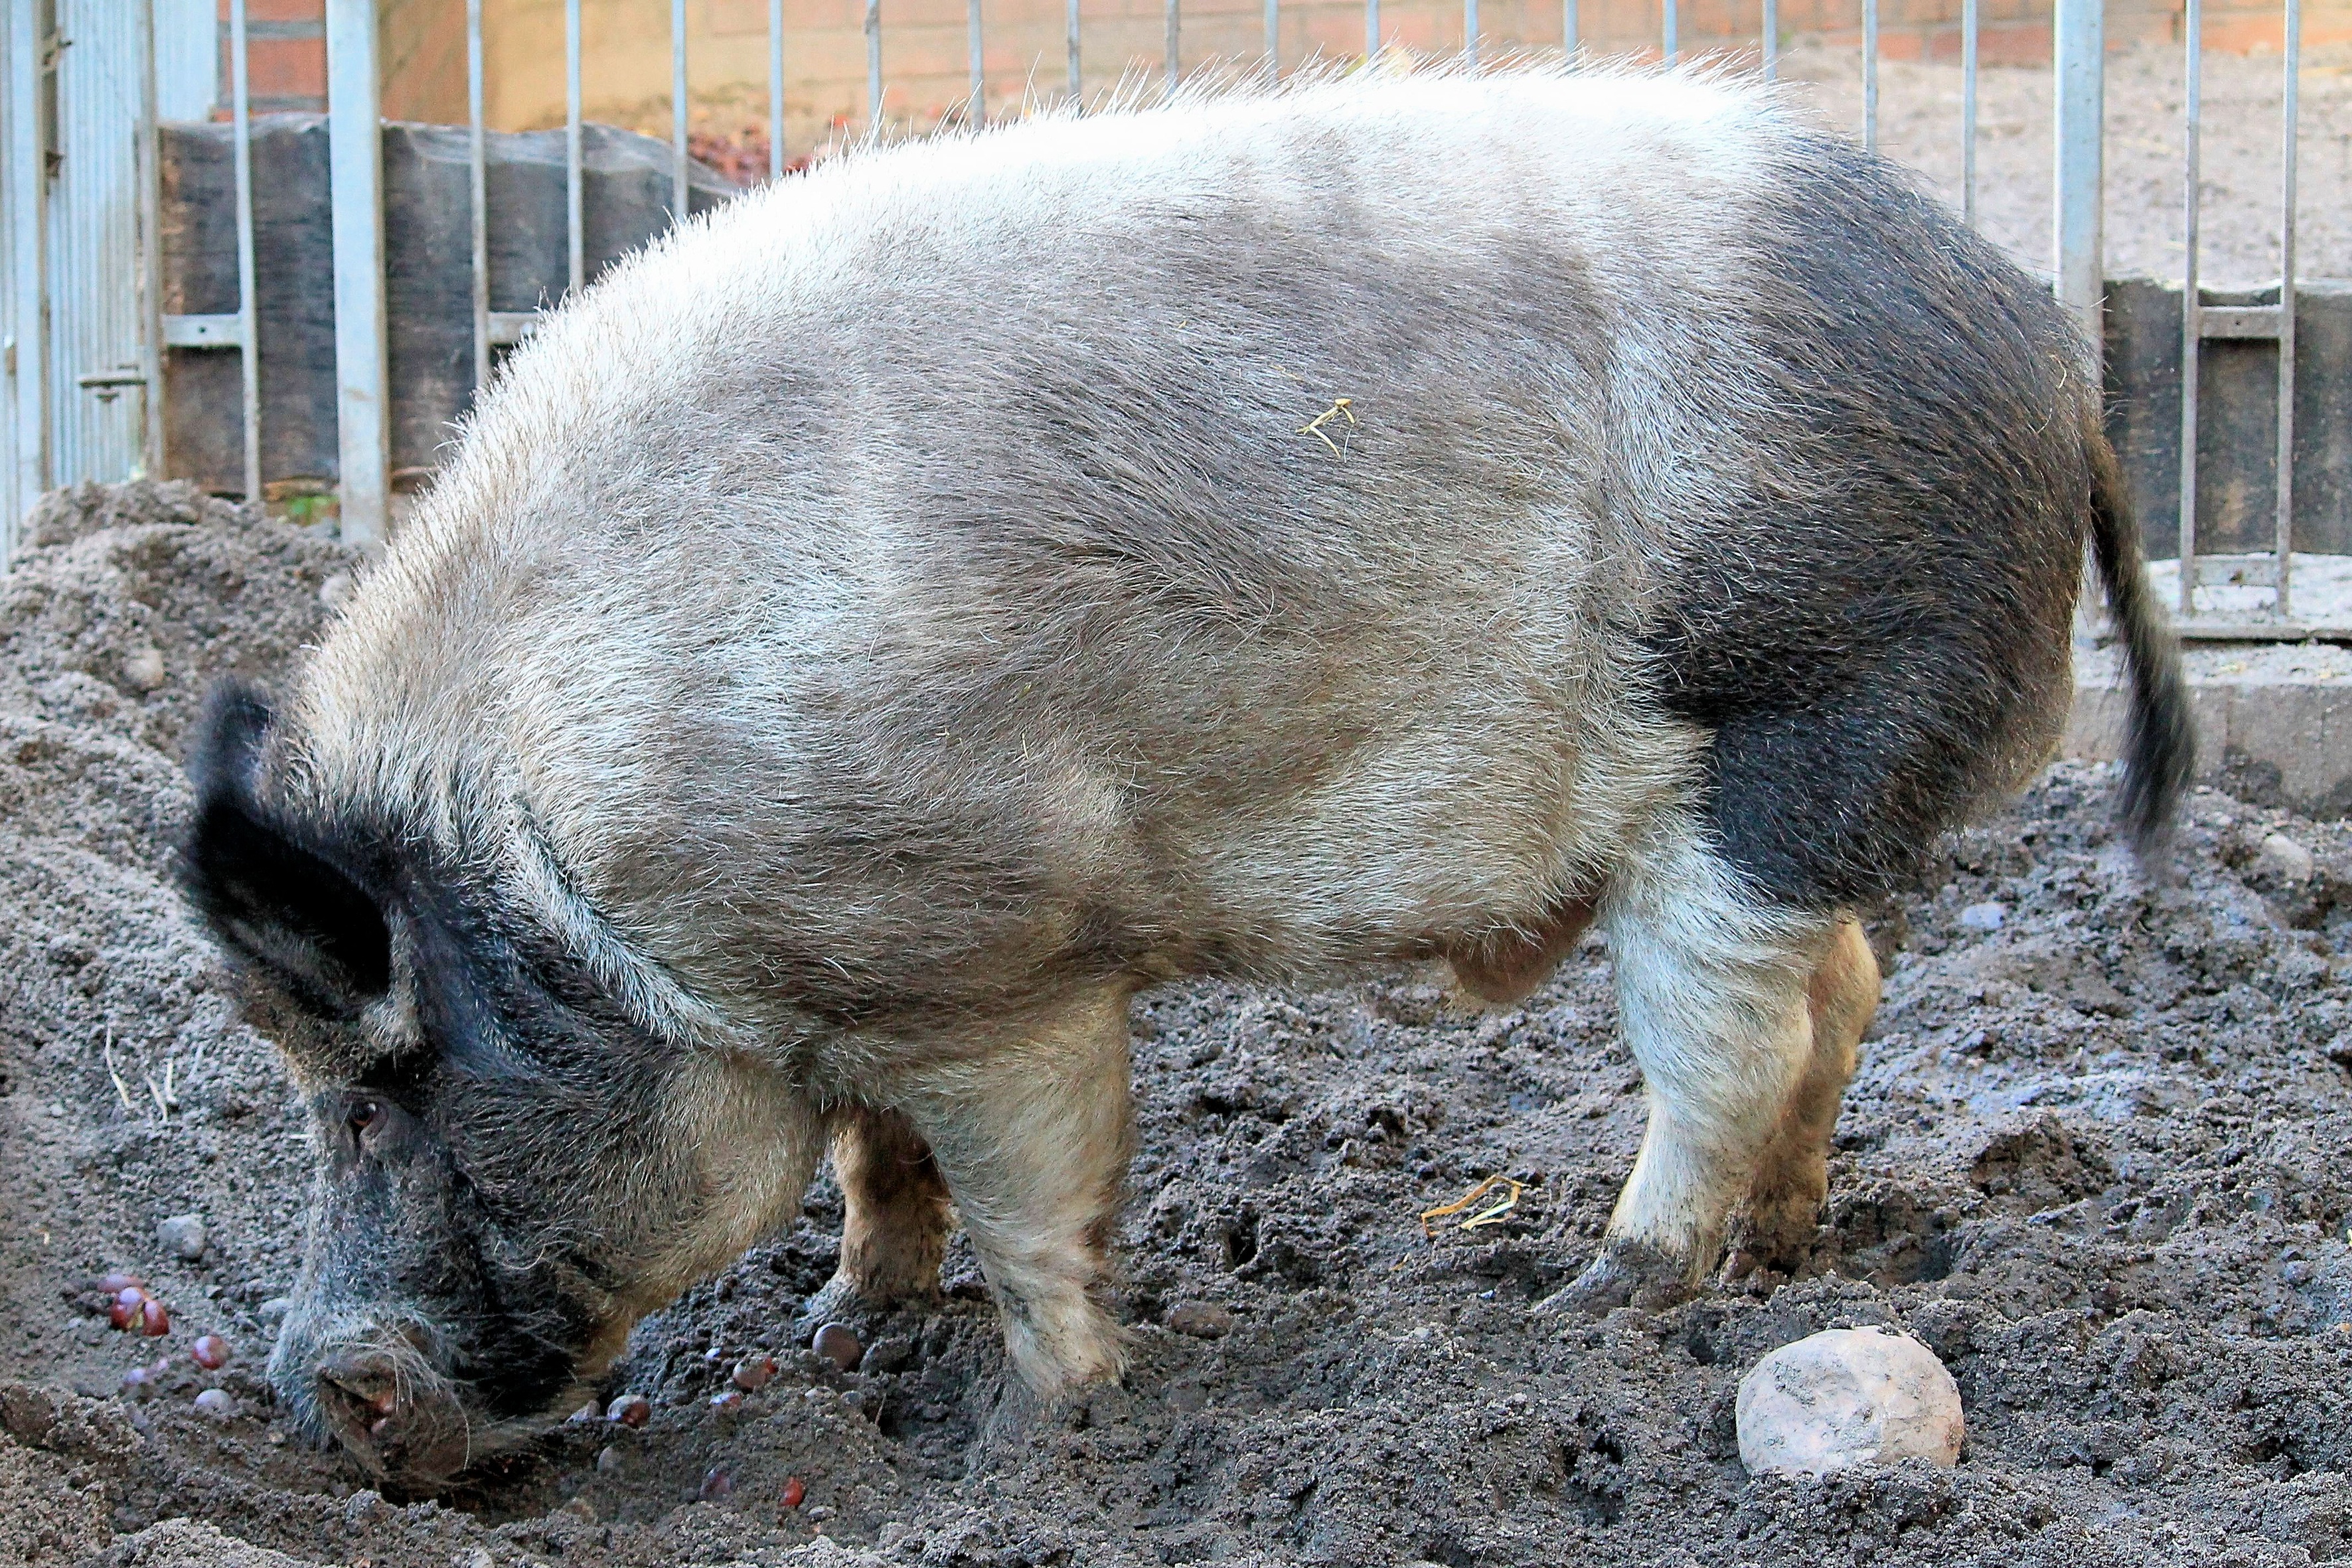
wild, zoo, mammal, fauna, boar, vertebrate, pig, wild boar, domestic pig, pig like mammal, peccary